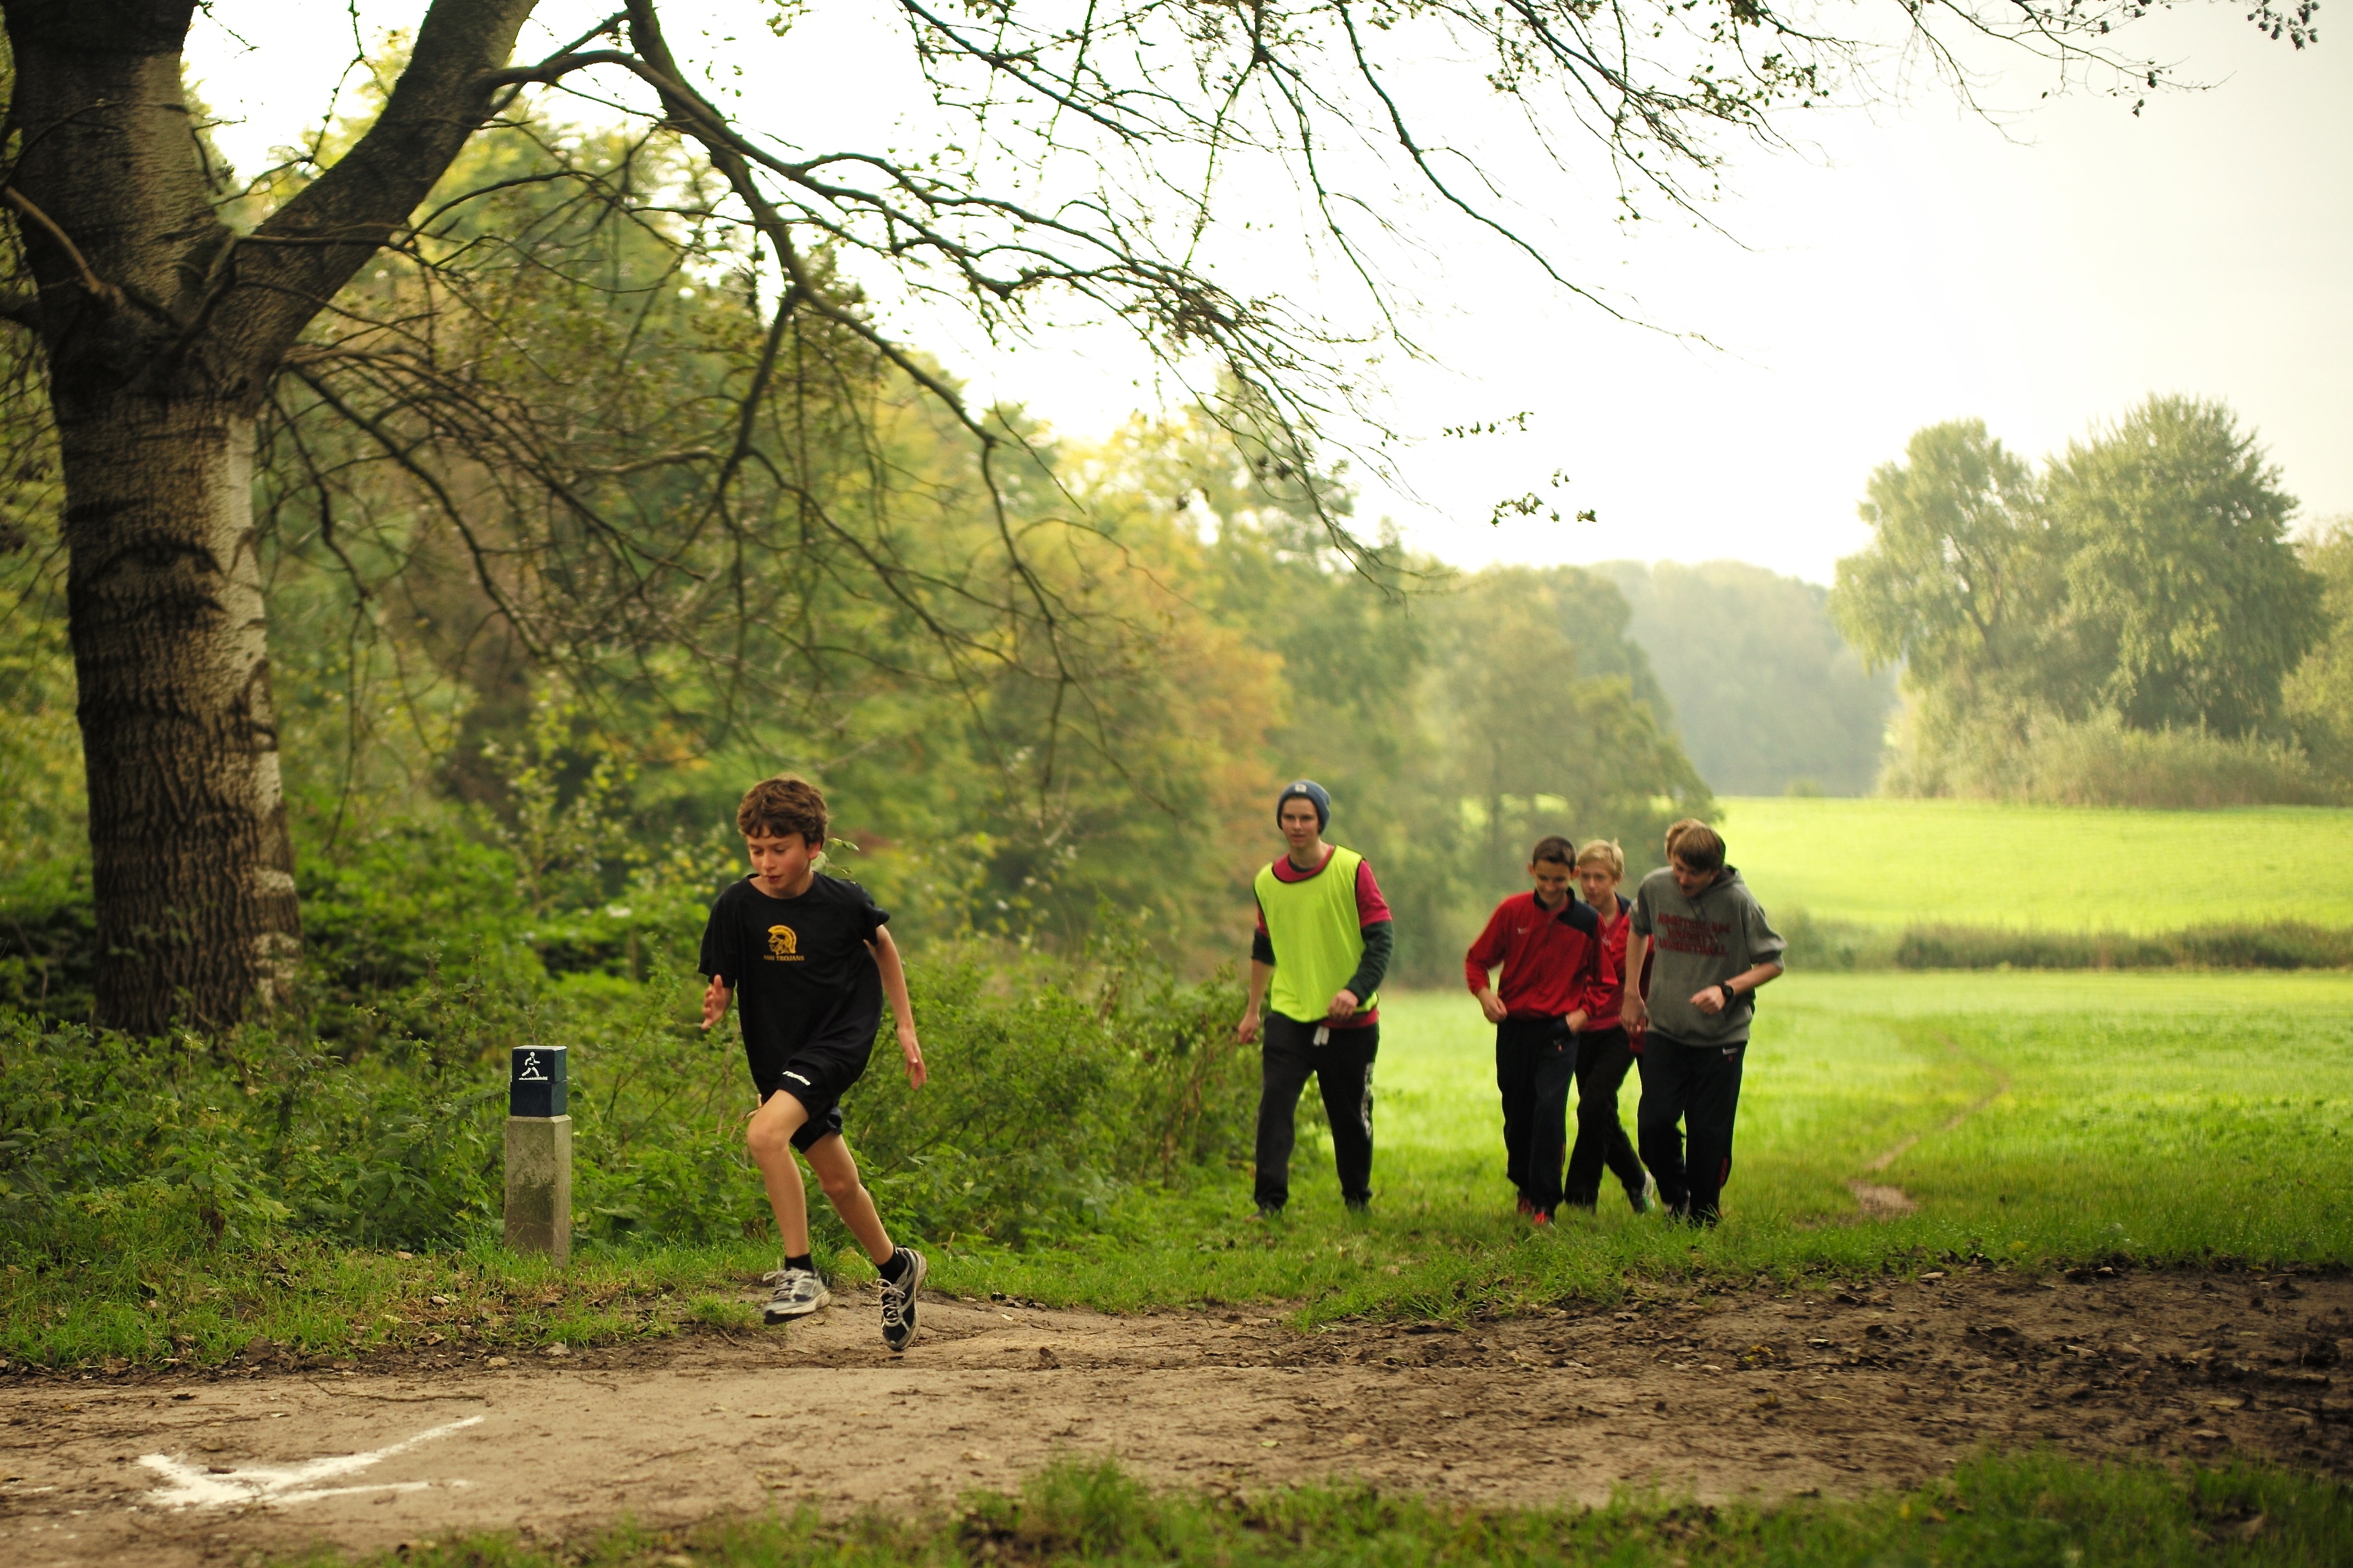
walking, girl, trail, sport, boy, running, run, recreation, europe, runner, ash, crosscountry, race, competition, woods, holland, amsterdam, netherlands, m, sports, 50, school, runners, middle, leica, 240, summilux, athletics, meet, xc, isa, amsterdamsebos, outdoor recreation